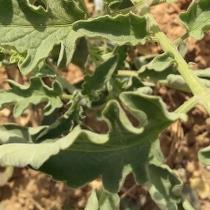
Crop: Tomato
Condition: virosis-d